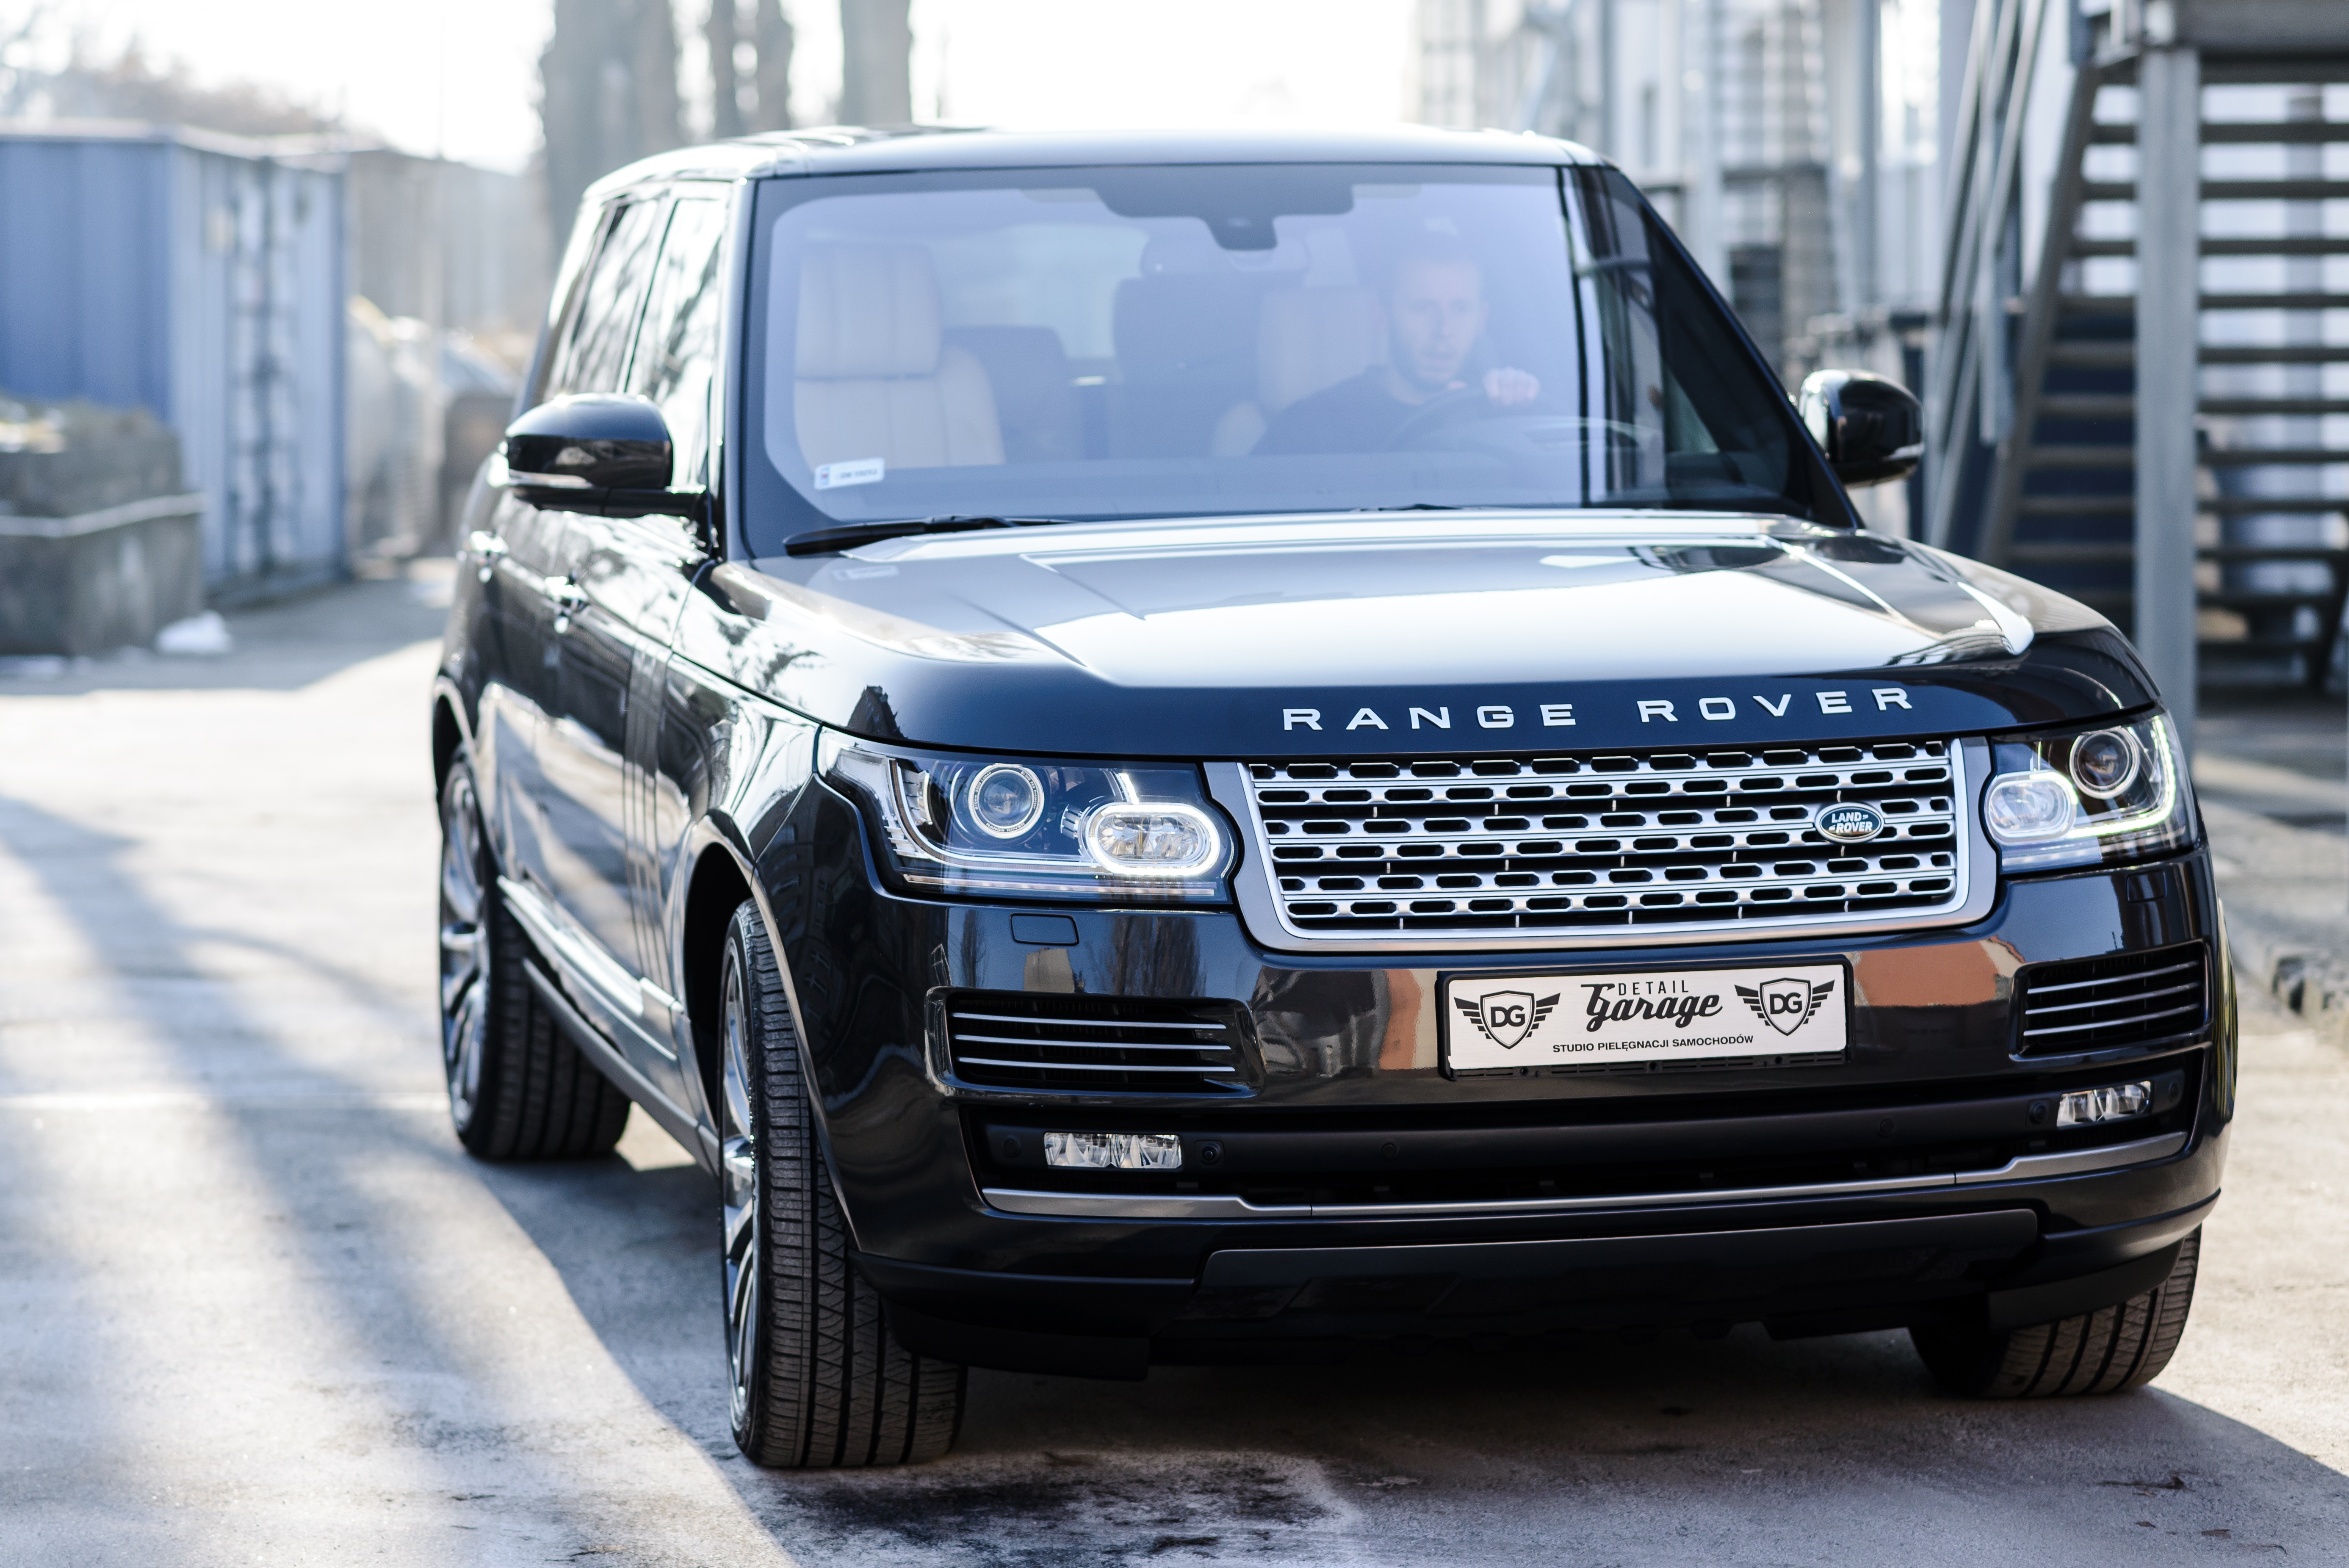
mobile, outdoor, technology, track, sport, traffic, car, wheel, automobile, driving, jeep, land, range, transport, truck, reflection, vehicle, drive, auto, gray, business, black, extreme, speed, tourism, modern, rover, luxury, engine, style, elegant, expensive, offroad, service, elegance, stylish, lux, range rover, 4x4, off road, exclusive, sport utility vehicle, land vehicle, automobile make, luxury vehicle, family car, compact sport utility vehicle